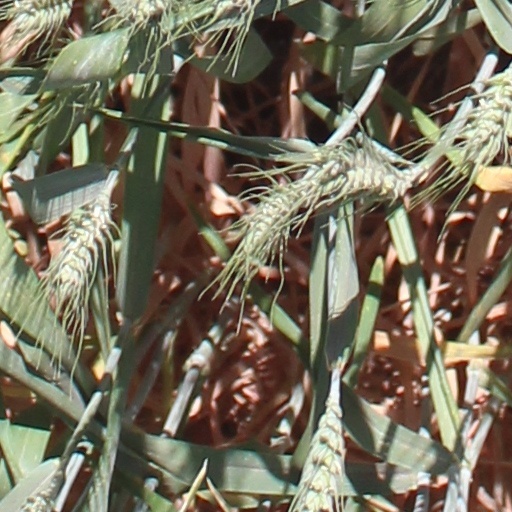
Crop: wheat